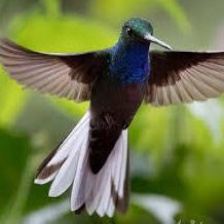
Species: ECUADORIAN HILLSTAR
Scientific name: OREOTROCHILUS CHIMBORAZO
ImageNet parent category: hummingbird